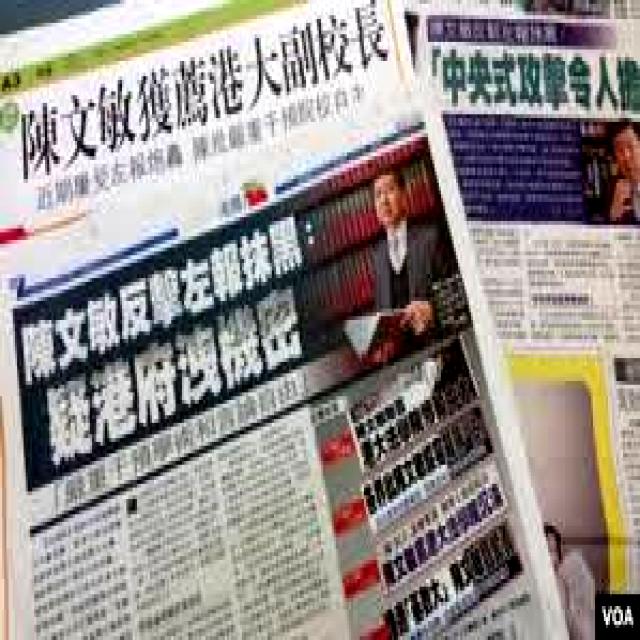
Label: Paper